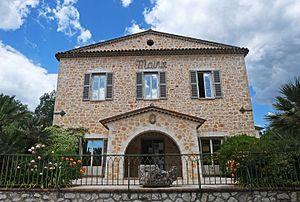
La mairie du Rouret
Le Rouret est une commune française située dans le département des Alpes-Maritimes en région Provence-Alpes-Côte d'Azur. Ses habitants sont appelés les Rouretans.